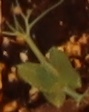
Label: Field Pea